West Side Market

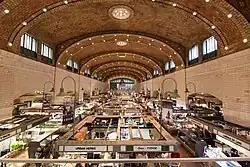
Interior of the market

The West Side Market is the oldest operating indoor/outdoor market space in Cleveland, Ohio. It is located at the corner of West 25th Street and Lorain Avenue in the Ohio City neighborhood. On December 18, 1973, it was added to the National Register of Historic Places.